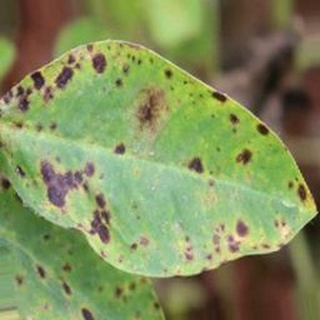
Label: groundnut_late_leaf_spot